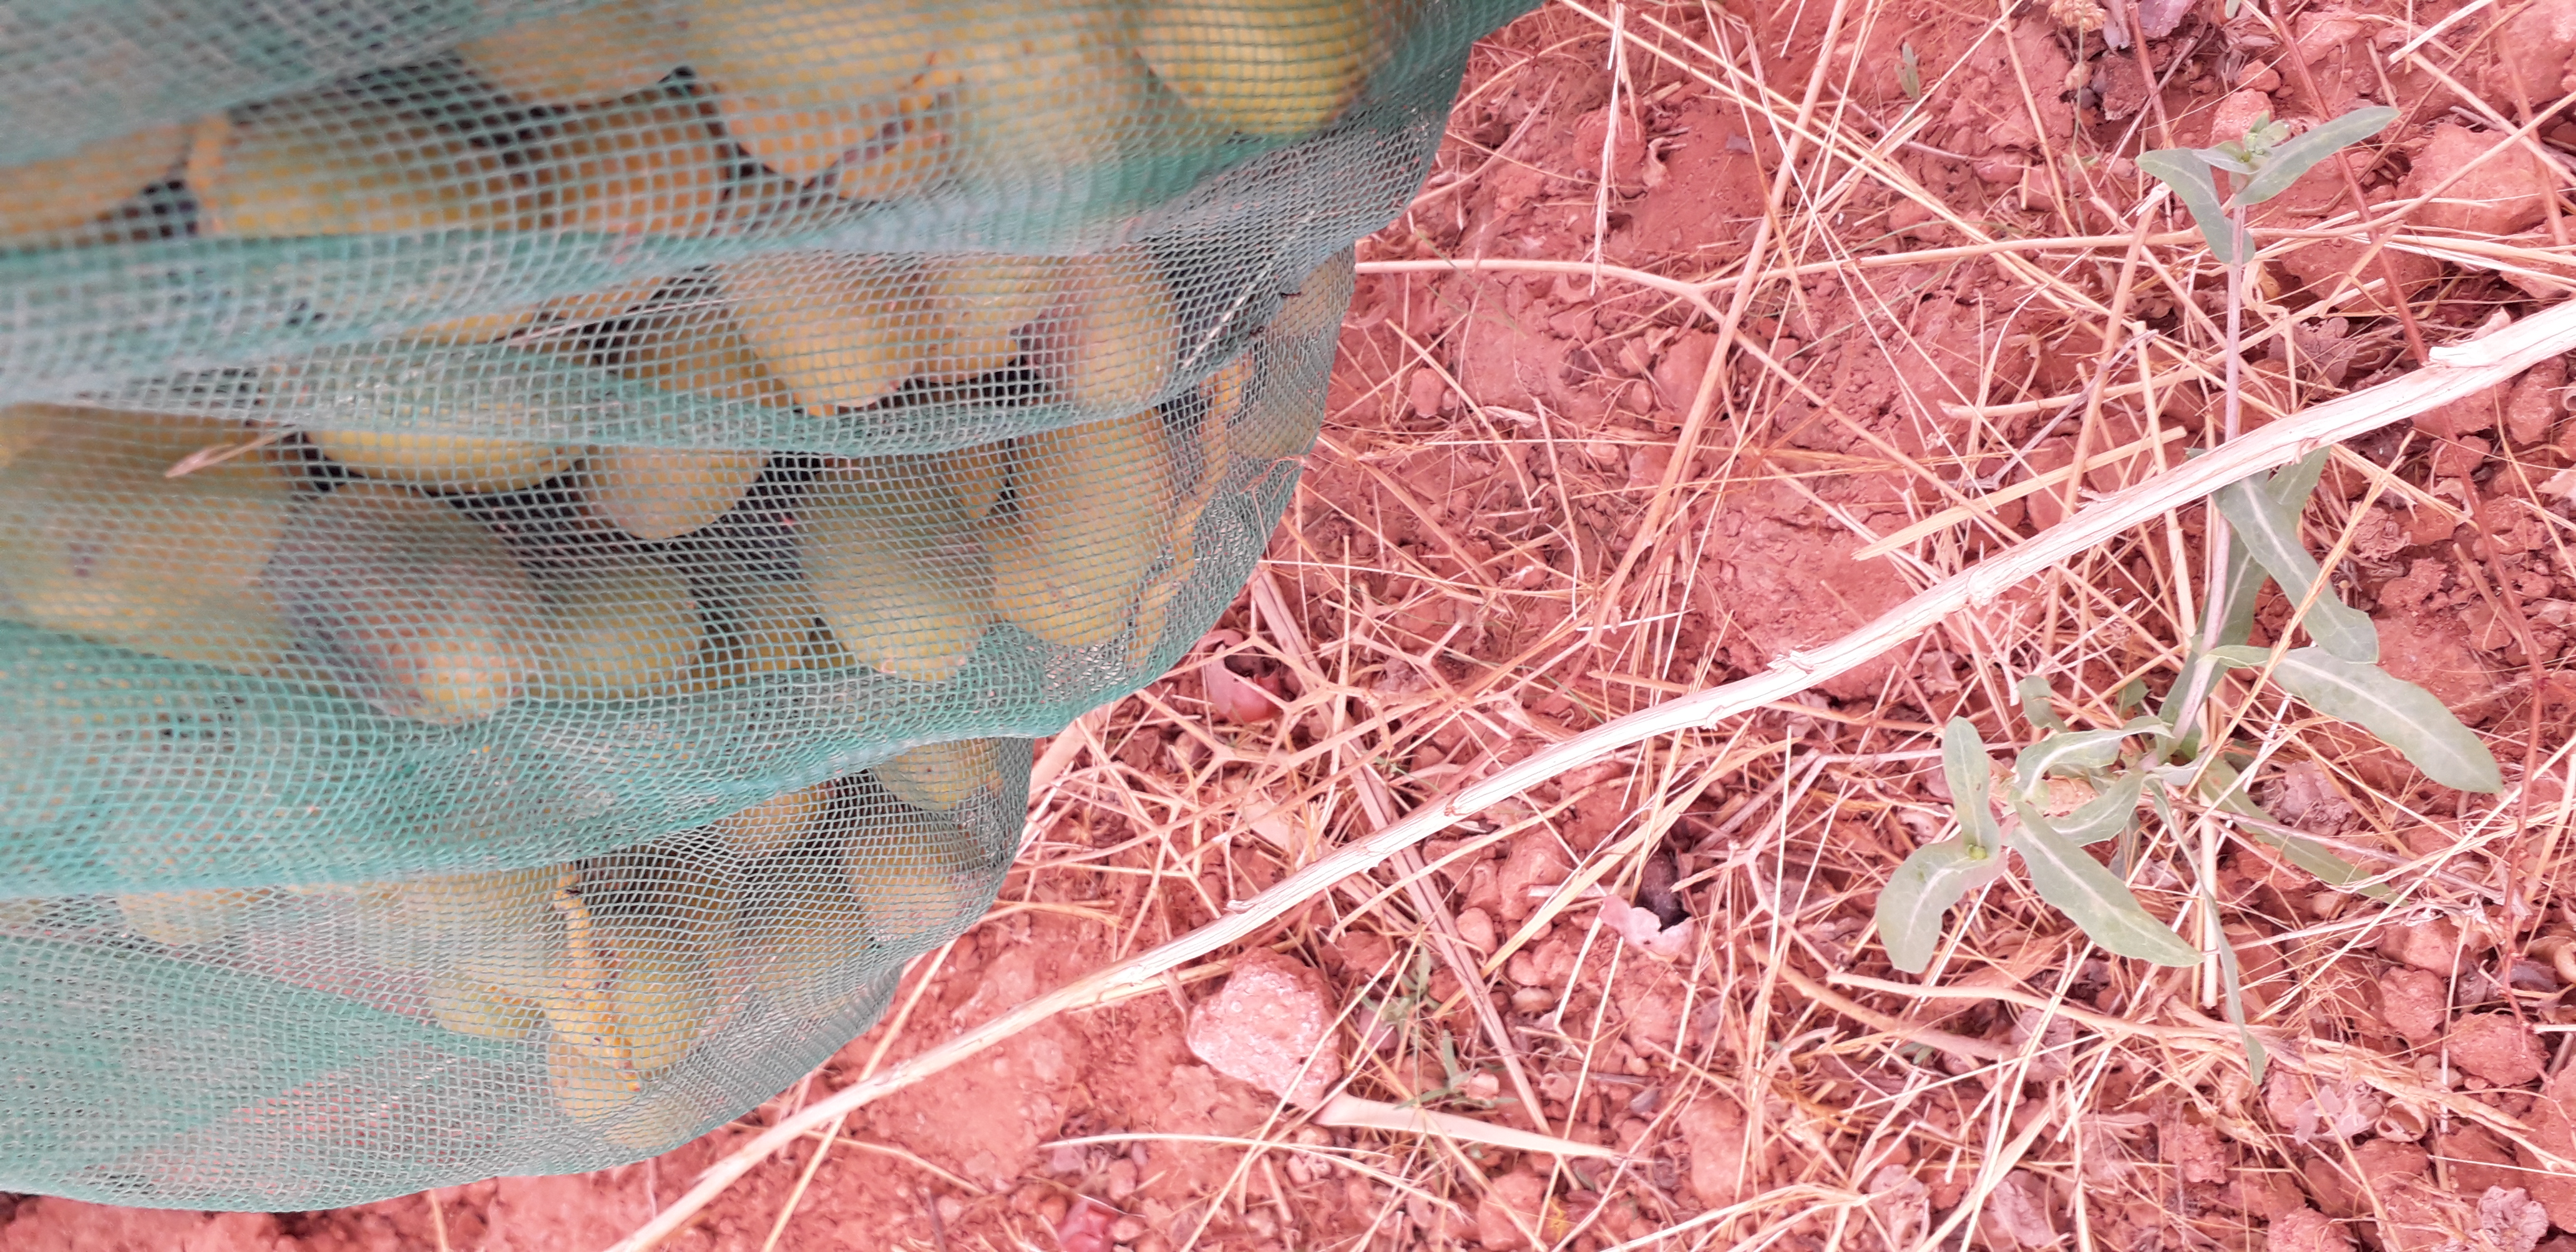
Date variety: kholt